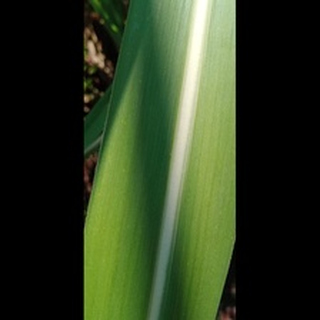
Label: healthy_sugarcane